Welsh-language literature

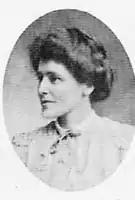
Eluned Morgan (1870–1938)

The influence of the chapels, though sometimes credited with ensuring the survival of Welsh as a living language, was not necessarily entirely positive, and some commentators have suggested that the channelling of so much energy into religion had a negative impact on literature on the whole. The Treachery of the Blue Books is also cited as a factor, contributing to an obsession that literature should contribute to the reader's spiritual and/or moral wellbeing, which might come at the expense of considerations of literary merit. Consequently, by even the early decades of the twentieth century a critical consensus had emerged that, taken together, the bulk of Welsh-language literature in the 19th century was of a poor quality. This view is espoused in the work of major twentieth century critics such as W. J. Gruffydd, Saunders Lewis and Thomas Parry, and from later critics such as Hywel Teifi Edwards. Nevertheless, others such as R. M. Jones have challenged this view, and even the aforementioned critics often championed individual poets and authors and held up individual works of the century as major contributions to literature in Welsh.